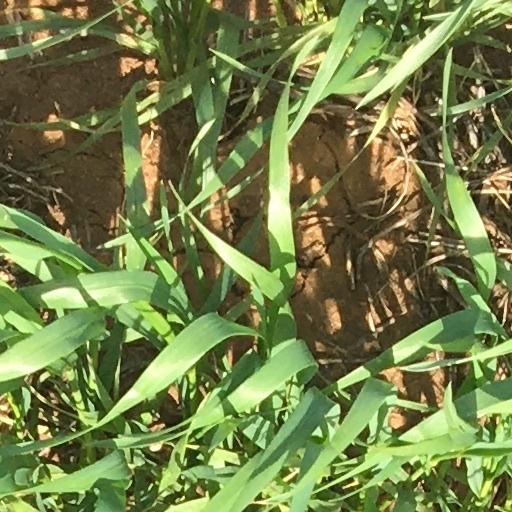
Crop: wheat